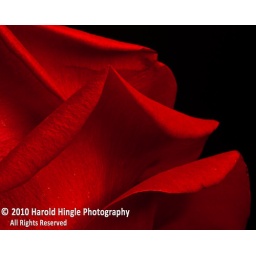
Red Rose #8, Same red rose as previous set but without the water drops. Photograph by Harold Hingle